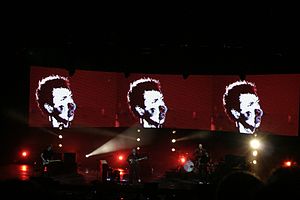
God Put a Smile upon Your Face / Udgivelse
Coldplay fremfører "God Put a Smile upon Your Face" på deres Twisted Logic Tour i 2005
"""God Put a Smile upon Your Face"" er en sang af det engelske alternativ rock-band Coldplay. Den blev skrevet i samarbejde mellem alle bandets medlemmer til deres andet album, A Rush of Blood to the Head. Sangen er bygget op omkring en akustisk og elektrisk guitarlyd, der ledsages af hurtige trommeslag. Sangen blev udgivet 14. juli 2003 som fjerde single fra A Rush of Blood to the Head.